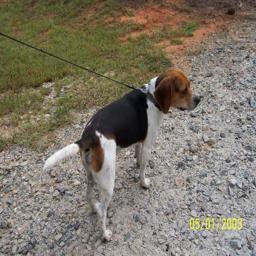
Animal: dogs